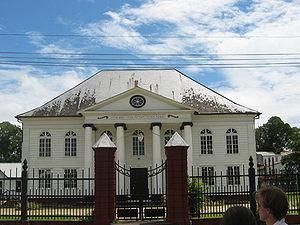
La synagogue Neveh Shalom est un lieu de culte israélite de la ville de Paramaribo. Achevée en 1842, elle est l'unique synagogue de la république du Surinam. Elle se situe le long de la Keizerstraat, importante artère du centre-ville de la capitale, et jouxte la grande mosquée de Paramaribo.